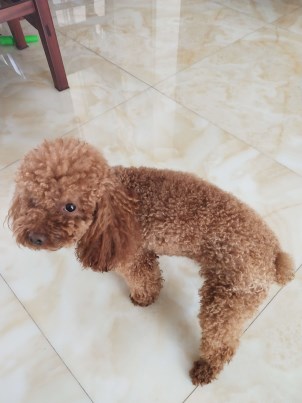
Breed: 7449-n000128-teddy